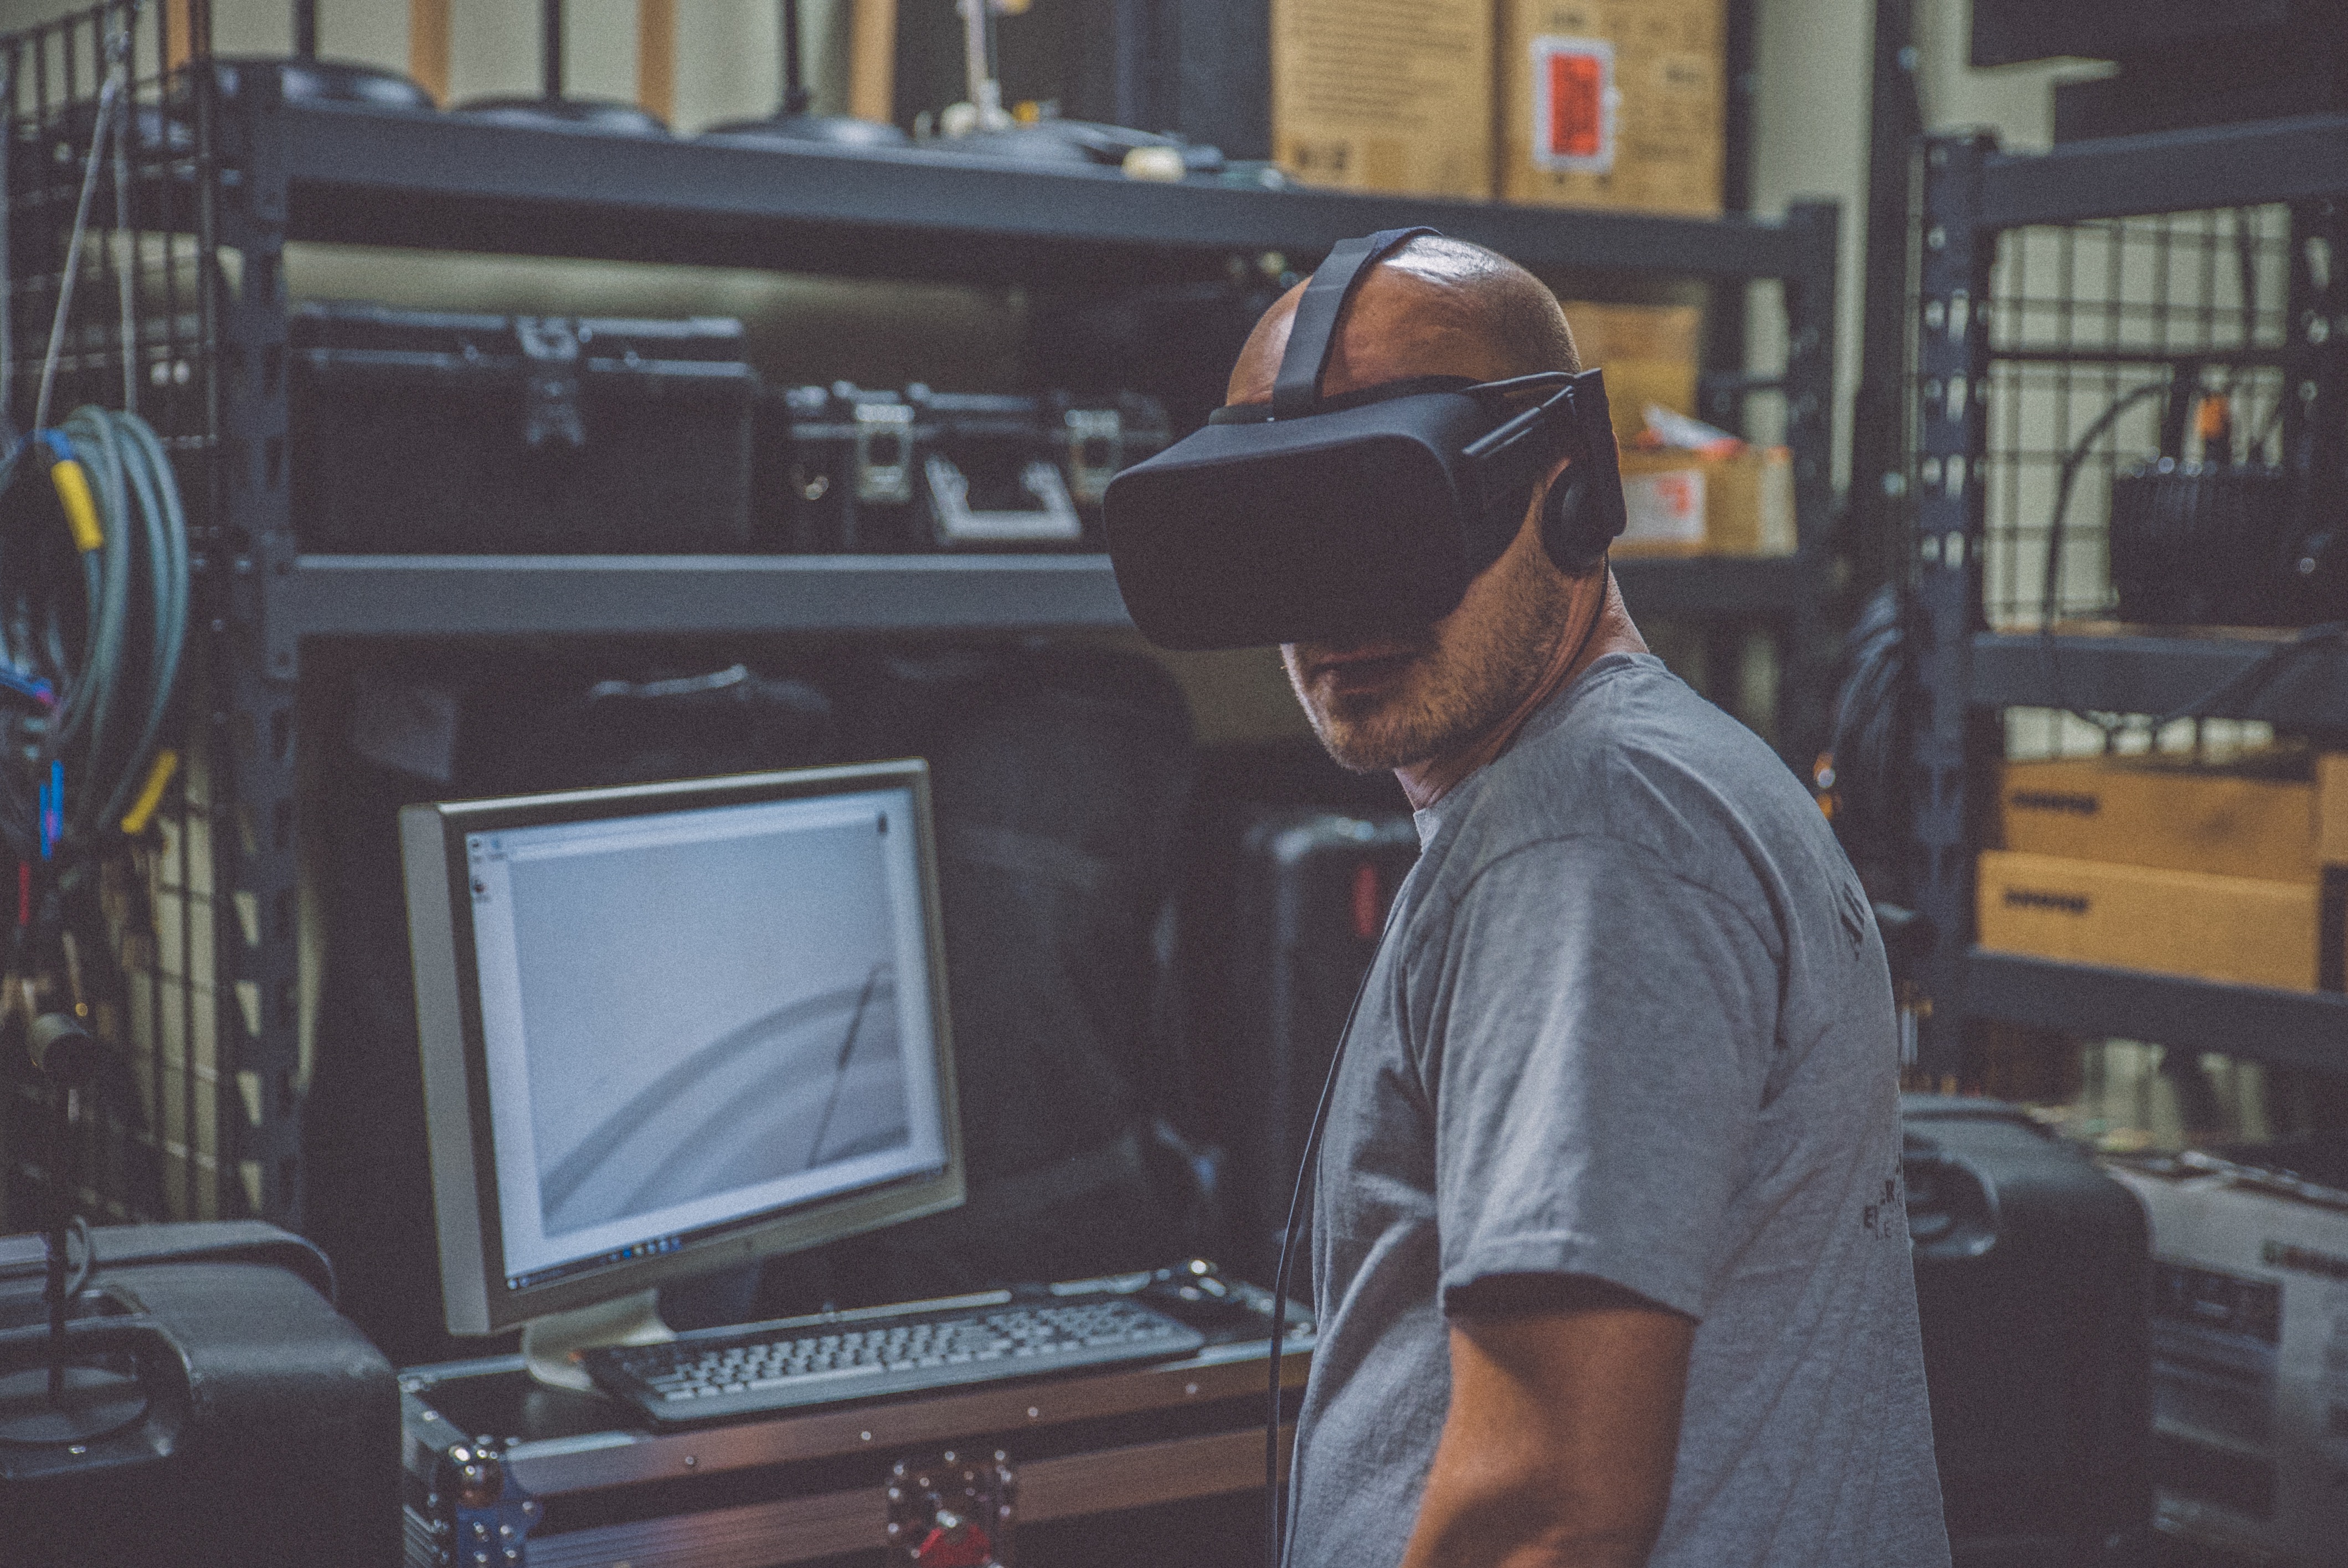
screenshot